Adipocere

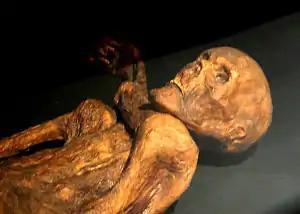
Reconstruction of Ötzi's mummy: the corpse was immersed in water before its mummification, which "dissolved" its epidermis and initiated the process of adipocere formation.

Adipocere, also known as corpse wax, grave wax or mortuary wax, is a wax-like organic substance formed by the anaerobic bacterial hydrolysis of fat in tissue, such as body fat in corpses. In its formation, putrefaction is replaced by a permanent firm cast of fatty tissues, internal organs, and the face.